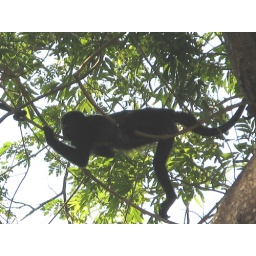
spotted in a tree in the backyard of our house